Blindness (novel)

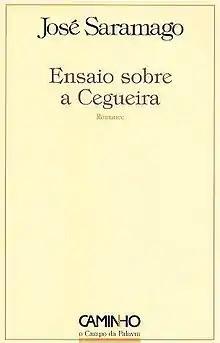
1st edition Cover (Portuguese)

Blindness (meaning "Essay on Blindness") is a 1995 novel by Portuguese author José Saramago. In 1998, Saramago received the Nobel Prize for Literature, and "Blindness" was one of his works noted by the committee when announcing the award.